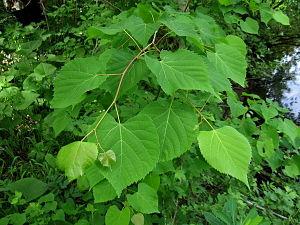
Le Tilleul amurensis est un arbre de la famille des Tiliaceae ou des Malvaceae, sous-famille des Tilioideae, selon la classification phylogénétique.